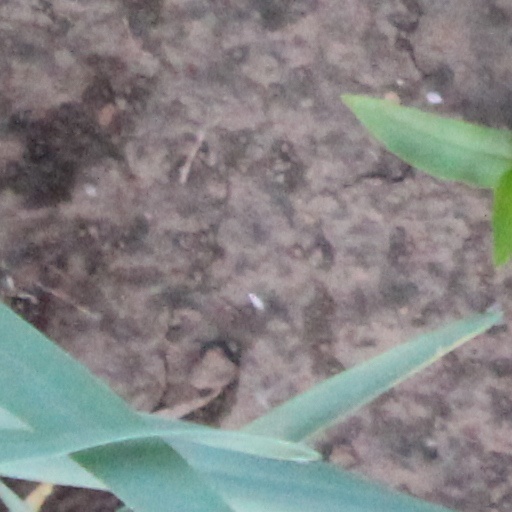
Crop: wheat